Swamps of Huanchaco

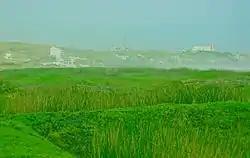
Swamps of Huanchaco is an ecological Chimu reserve, about 14 km northwest of the "historic center" of Trujillo city, Peru. From this ecological reserve the ancient mochica extracted the raw material, a bulrush or reed known as totora grass or Schoenoplectus californicus for the manufacture of the ancient Caballitos de totora used since the time of the Moche for fishing.

Swamps of Huanchaco, also known as "Wetlands of Huanchaco" is an ecological Chimu reserve located in Huanchaco Beach, about 14 km northwest of Trujillo city, Peru. From this ecological reserve the ancient mochica extracted the raw material for the manufacture of the ancient Caballitos de totora used since the time of the Moche for fishing. Currently Huanchaco fishermen still use their materials from this swamps to make their ships of work.